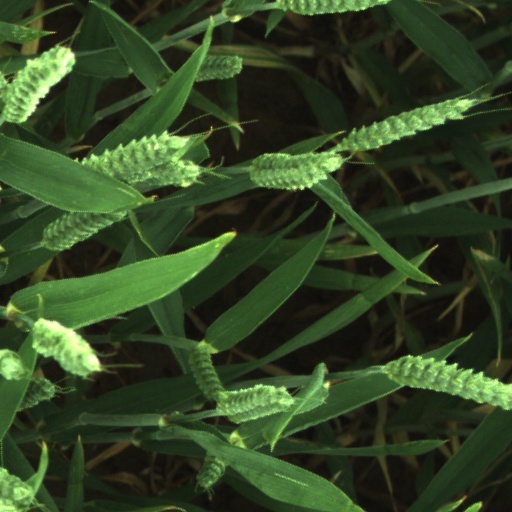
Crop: wheat